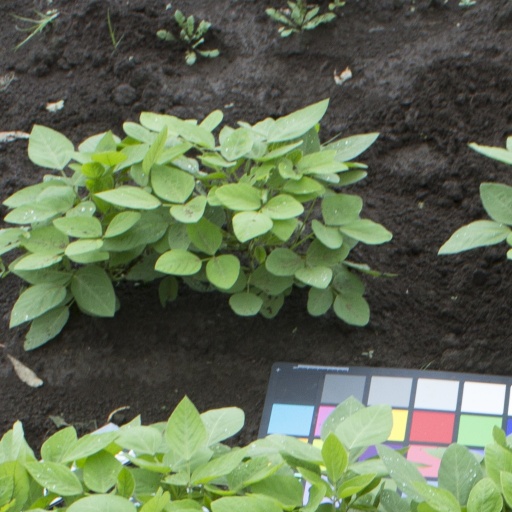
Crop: soybean